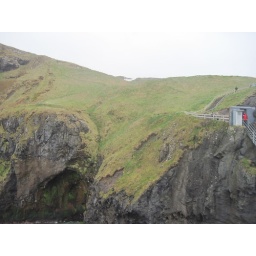
Tuesday, April 5 in Northern Ireland. County Antrim, Bushmill's Distillery, the Giant's Causeway and the coast of Northern Ireland by bus